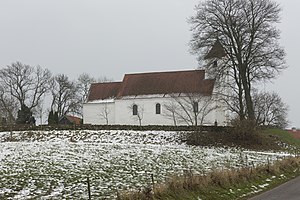
Tulstrup Kirke (Aarhus Kommune)
Kirken set fra nord
Tulstrup Kirke
Tulstrup Kirke er beliggende i Tulstrup, kirken er højt på en bakkeknold og er indhegnet med diger af marksten dette blev omtalt første gang 1613, landskabet falder brat lige udenfor stendigerne på tre sider.